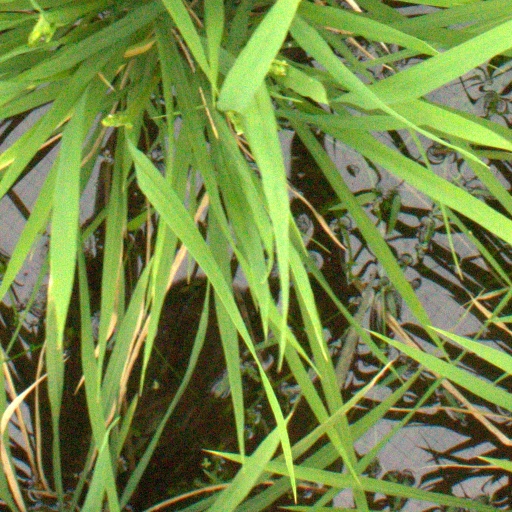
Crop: rice